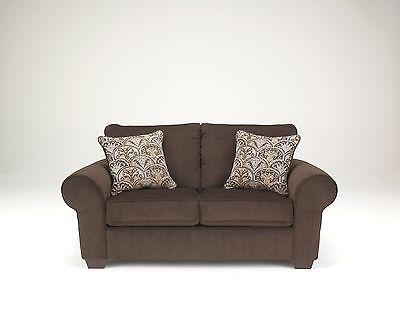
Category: sofa